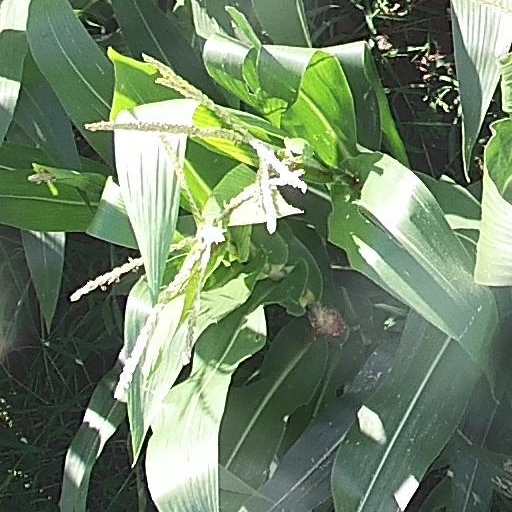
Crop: maize; corn